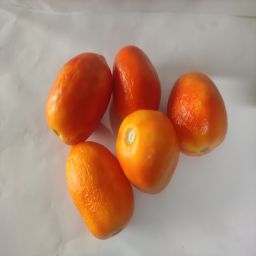
Crop: Tomato
Quality: Ripe